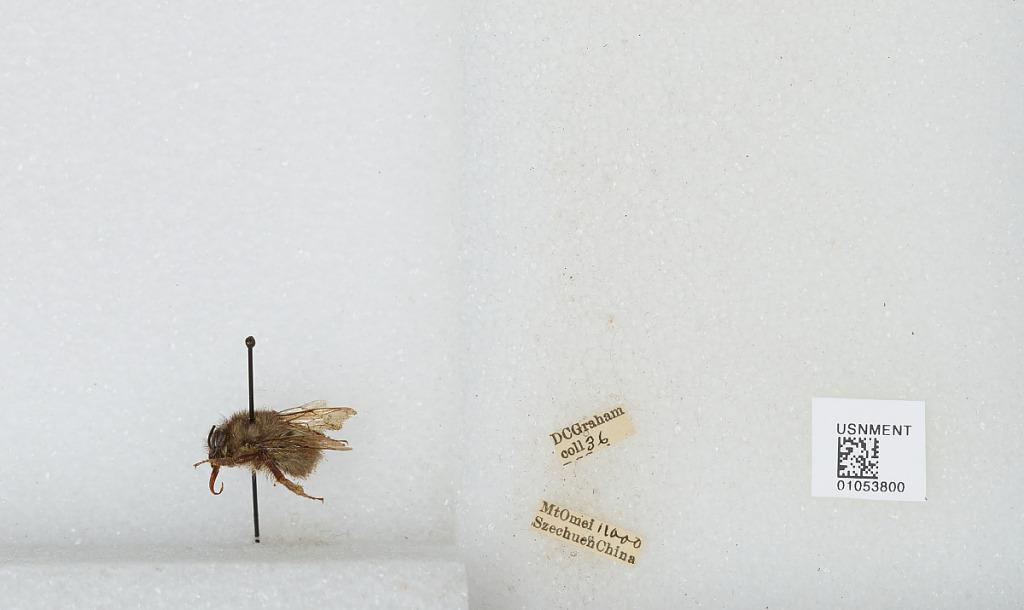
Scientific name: Bombus sp.
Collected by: D. Graham
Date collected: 1936--
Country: China
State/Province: Sichuan
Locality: Mount Emei